Argentine Medical Association

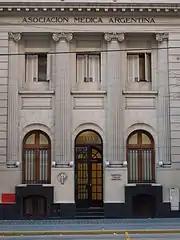
Santa Fe Avenue headquarters

The group was founded on September 5, 1891, as the "Sociedad Mèdica Argentina" by a conference of doctors in Buenos Aires led by Dr. Pedro F. Roberts, an ophthalmologist, and Doctors José Penna and Alfredo Lagarde. Though the society was preceded by the Buenos Aires National Academy of Medicine (founded in 1822), the former was founded with a focus on advocacy on behalf of the nation's medical professionals, and was a response to hardships imposed by the Panic of 1890. Although the founding conference debated the possibility of establishing the society as a guild or trade union, these options were discarded in favor of creating a professional association and learned society.